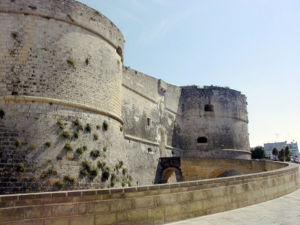
Otranto
Otranto slot
Otranto er en havneby og kommune i provinsen Lecce i Apulien i Italien på østkysten af Salento halvøen. Otrantostrædet, som byen giver navn, forbinder Adriaterhavet med Det Ioniske Hav og Italien med Albanien. Havnen er lille og har ringe handel.